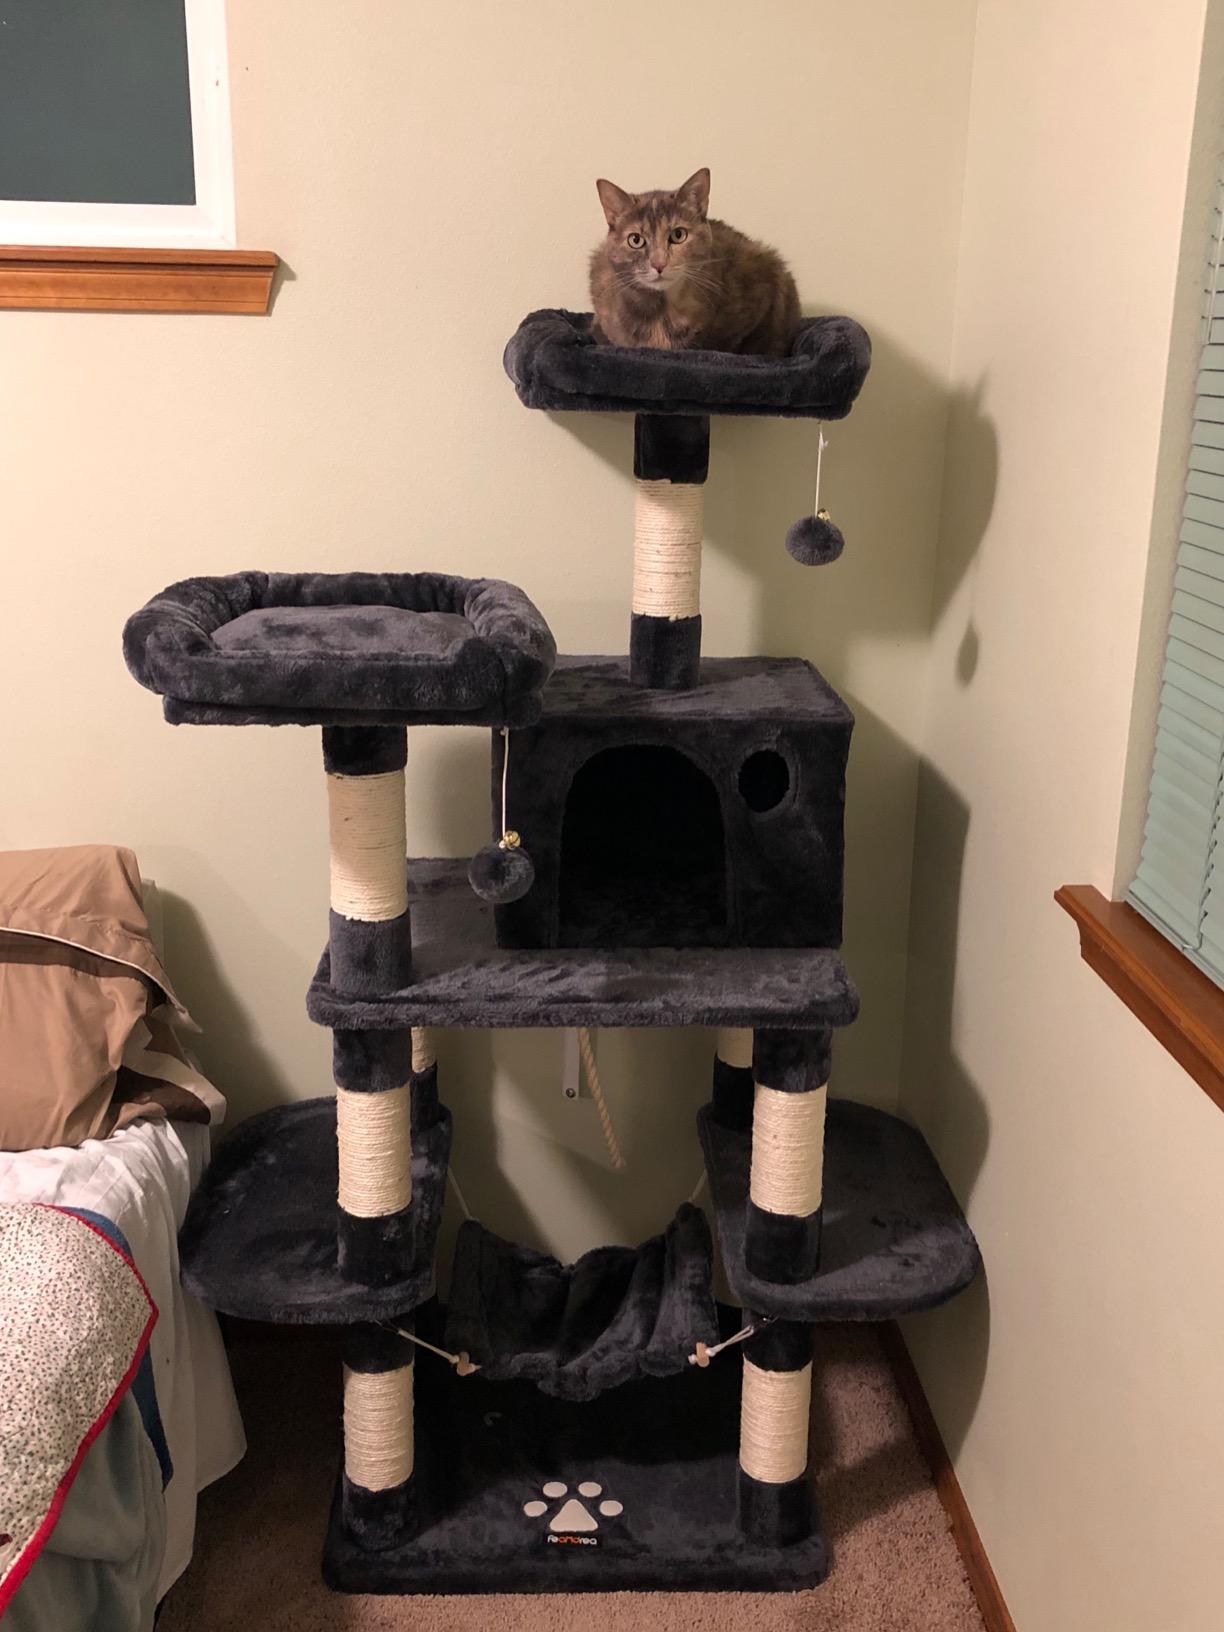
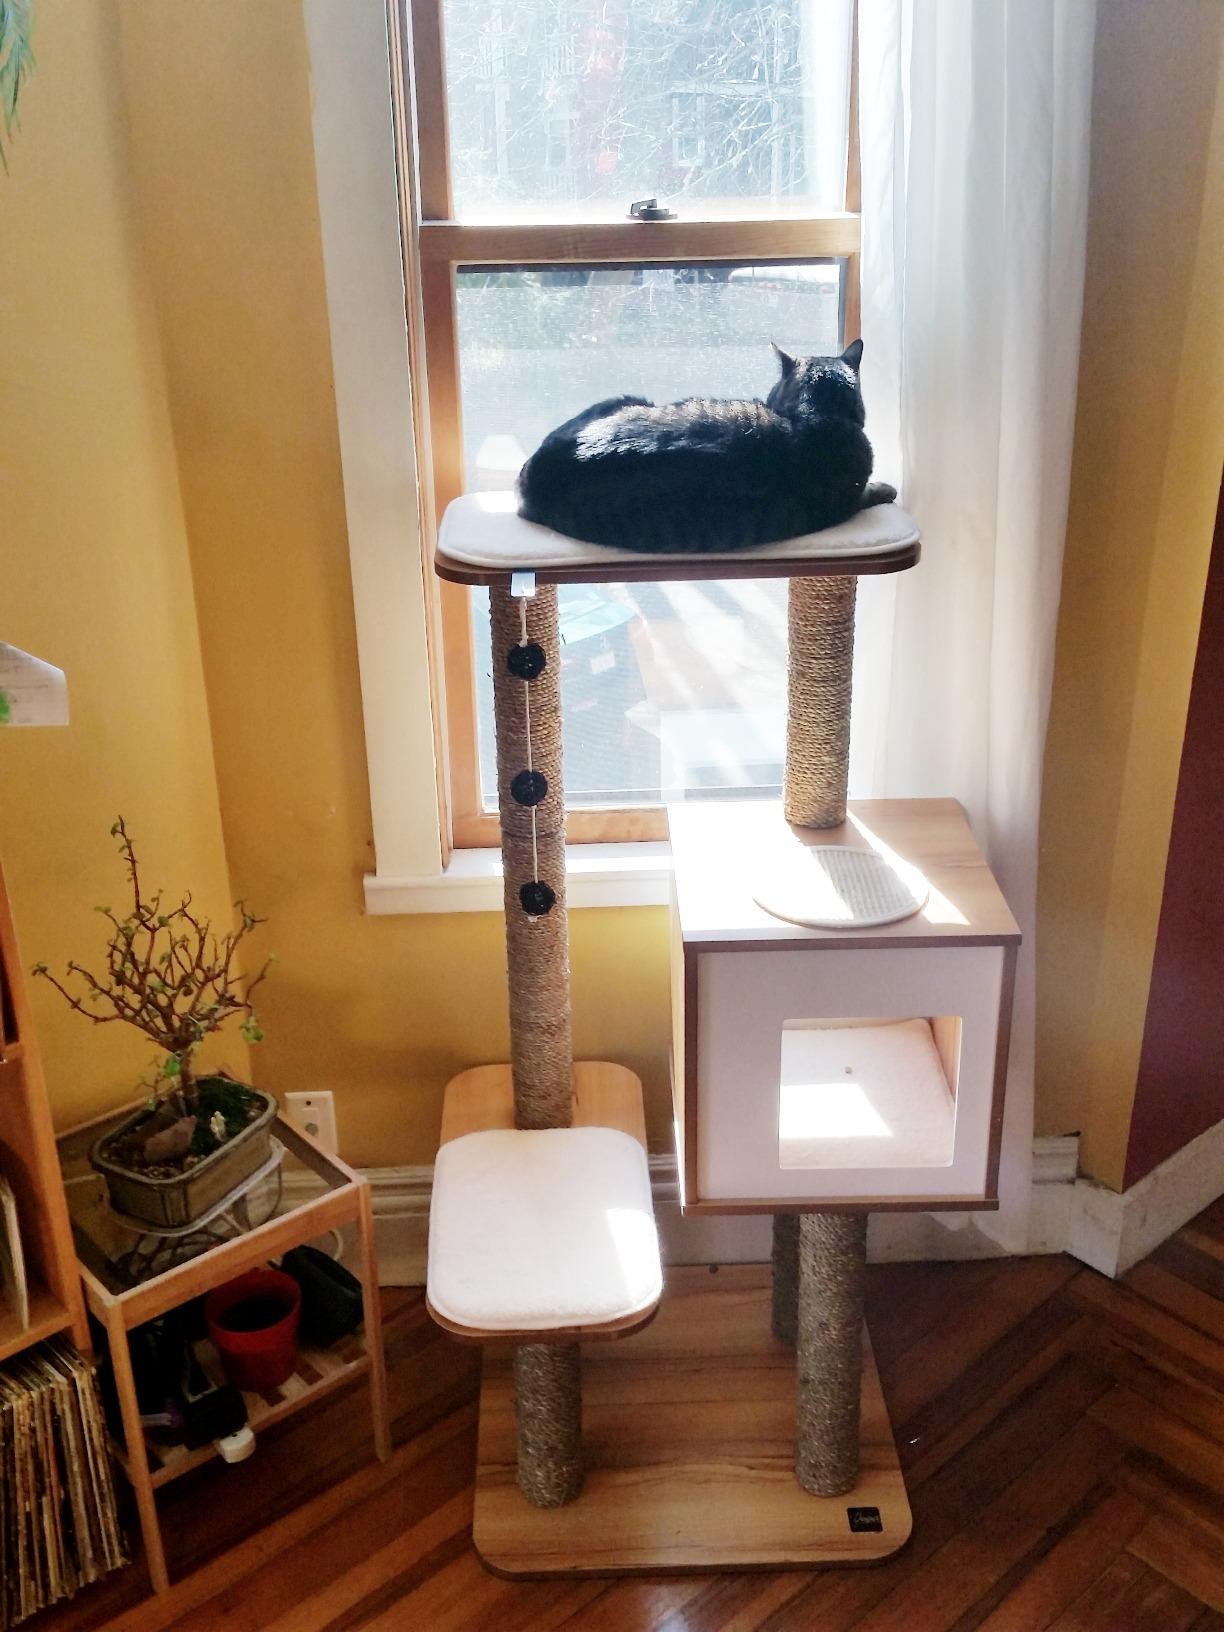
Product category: items_cat tree
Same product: no